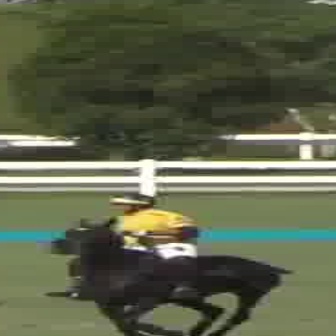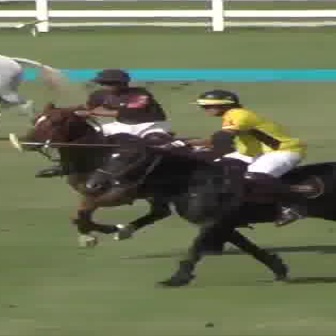
  Please identify the target specified by the bounding box [96,193,196,293] in the first image and locate it in the second image. Return the coordinates in [x_min,y_min,x_max,y_max] format.
Answer: [171,89,307,225]